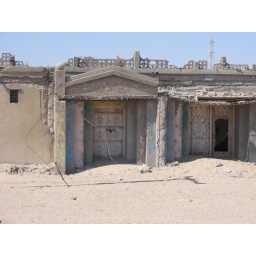
Old houses and doors in As Siwayh